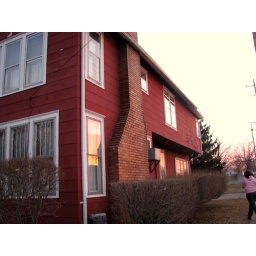
My grandparent's house in downtown Flint, across the street from Hurley